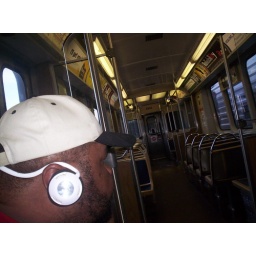
I had the train car all by myself